Province of Georgia

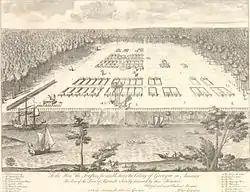
Savannah colony, 18th century

The Privy Council approved the establishment charter on June 9, 1732, and for the next two decades the council of trustees governed the province, with the aid of annual subsidies from Parliament. However, after many difficulties and the departure of Oglethorpe, the trustees proved unable to manage the proprietary colony, and on June 23, 1752, they submitted a deed of reconveyance to the crown, one year before the expiration of the charter. On January 2, 1755, Georgia officially ceased to be a proprietary colony and became a royal colony.